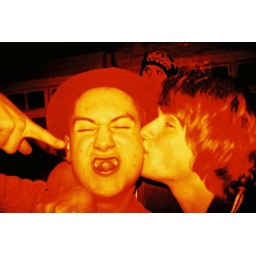
rude boy riot in red